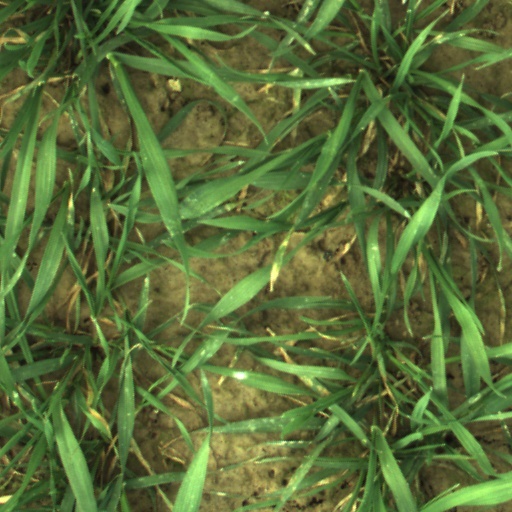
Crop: wheat